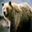
Label: bear